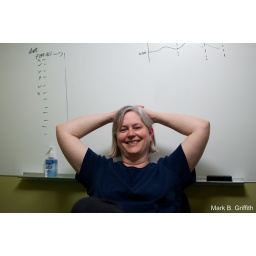
Lorraine at the end of a 1-1 in the office that's had bean bags and chairs and then bean bags and now chairs again.